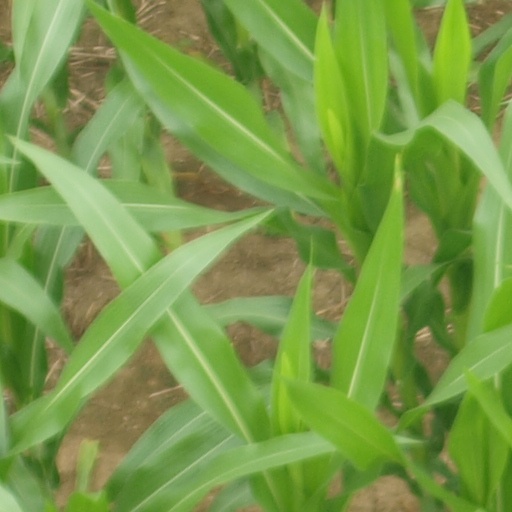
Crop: maize; corn